One Thousand and One Nights

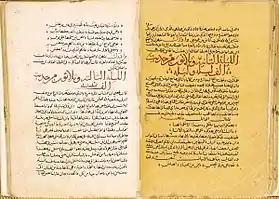
Two pages from the Galland Manuscript containing stories that later appeared in Galland's "The Thousand and One Nights". Written sometime between AD 1450 and 1593.

The texts of the Syrian recension do not contain much beside that core. It is debated which of the Arabic recensions is more "authentic" and closer to the original: the Egyptian ones have been modified more extensively and more recently, and scholars such as Muhsin Mahdi have suspected that this was caused in part by European demand for a "complete version"; but it appears that this type of modification has been common throughout the history of the collection, and independent tales have always been added to it.